Paleontology in Texas

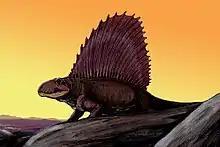
"Dimetrodon".

Permian fossils are widespread in Texas. The shallow seas occupying this region began to retreat during the Permian. Coastal lowland environments formed in their place. However, the far western edge of Texas was still covered in sea water. A notable reef system formed there in the area now occupied by the Guadalupe Mountains. A great variety of marine invertebrates lived here. Brachiopods, bryozoans, corals, and mollusks were preserved in what are now the Glass Mountains. Local vertebrate life included sharks. In the North-Central Plains of Texas both marine and terrestrial fossils can be found. Invertebrates, amphibians, and reptiles are all known. Author Marian Murray described the region as "one of the finest collecting areas in the world for marine life". More than 320 kinds of crinoids are known from the region and more than 50 different kinds of blastoids as well. Sharks left behind their teeth to fossilize during the Permian. Amphibians and reptiles were preserved in Archer and Baylor counties during the Permian. The red beds from the region might be the best record of this time period in the world. "Seymouria", a twenty inch long transitional form documenting the origin of reptiles was preserved in the Permian sediments of Baylor County. Baylor County and nearby regions also preserve "Dimetrodon" and "Edaphosaurus". During the middle Permian, Texas was hot with dry and wet seasons attested to by playa lake deposits. Fossil footprints left by small reptiles are common in these sediments.